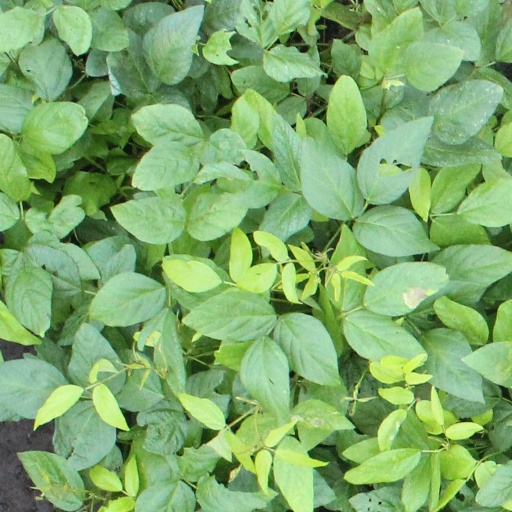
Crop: soybean